José de San Martín

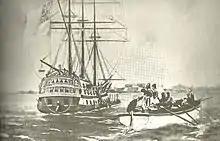
Arrival of San Martín and Carlos María de Alvear to Buenos Aires, aboard the frigate "George Canning".

San Martín resigned from the Spanish army, for controversial reasons, and moved to South America, where he joined the Spanish American wars of independence. Historians propose several explanations for this action: the common ones are that he missed his native land, that he was in the employ of the British and the congruence of the goals of both wars. The first explanation suggests that when the wars of independence began San Martín thought that his duty was to return to his country and serve in the military conflict. The second explanation suggests that Britain, which would benefit from the independence of the South American countries, sent San Martín to achieve it. The third suggests that both wars were caused by the conflicts between Enlightenment ideas and absolutism, so San Martín still waged the same war; the wars in the Americas only developed separatist goals after the Spanish Absolutist Restoration.